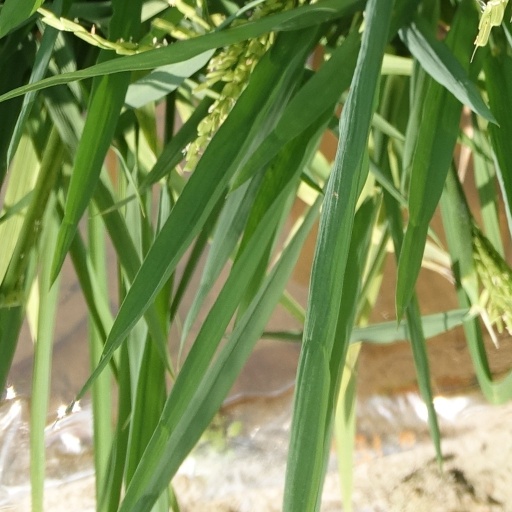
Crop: rice